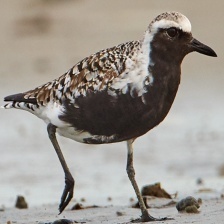
Species: GREY PLOVER
Scientific name: PLUVIALIS SQUATAROLA